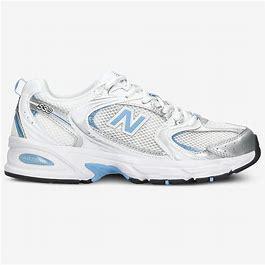
Brand: New
Model: Balance New Balance 530